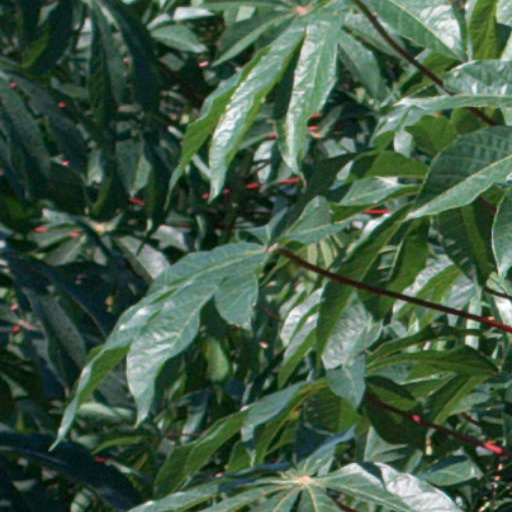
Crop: cassava